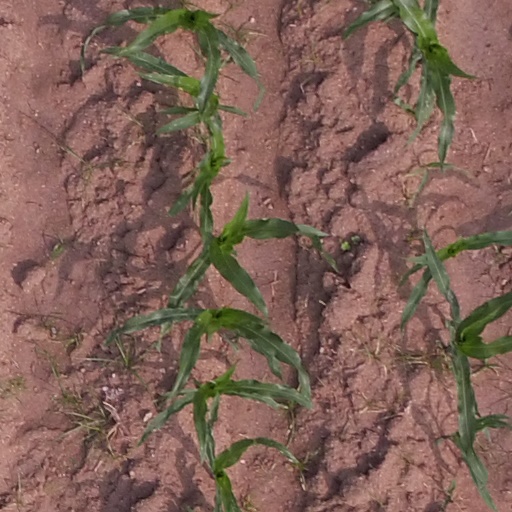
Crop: maize; corn